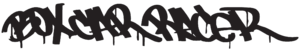
Box Car Racer est un groupe de punk rock américain, originaire de San Diego, en Californie. Le groupe se composait du guitariste et chanteur Tom DeLonge et du batteur Travis Barker de Blink-182, aux côtés du guitariste David Kennedy de Hazen Street. Anthony Celestino les rejoint plus tard à la basse. DeLonge formera le projet pour extérioriser ses idées sombres qui ne correspondaient pas à Blink-182. Jeff Russell de Signals Midwest est invité à participer au projet, mais ce dernier décline. Box Car Racer est en partie inspiré et considéré comme un hommage à Jawbox, Quicksand, Fugazi et Refused.